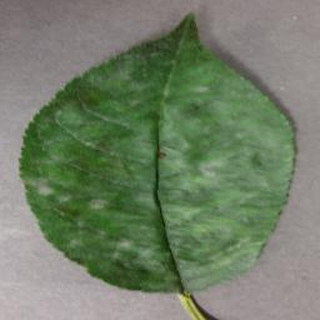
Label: cherry_powdery_mildew